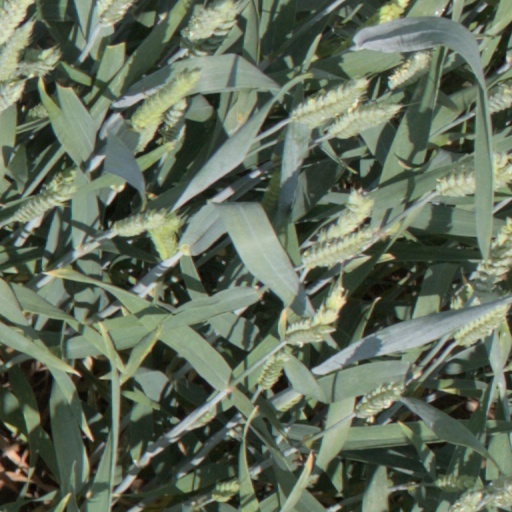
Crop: wheat